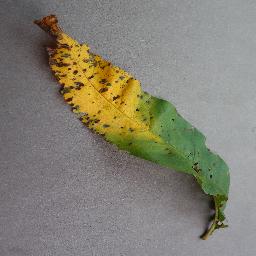
Label: Peach___Bacterial_spot